Josh Umerah

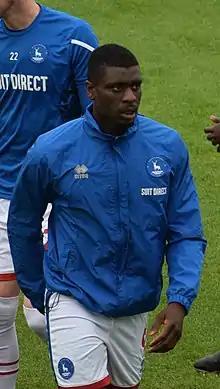
Umerah warming up for Hartlepool United in 2022

Joshua Chukwudinma Umerah (born 8 March 1997) is an English professional footballer who plays as a forward for club Maidenhead United.